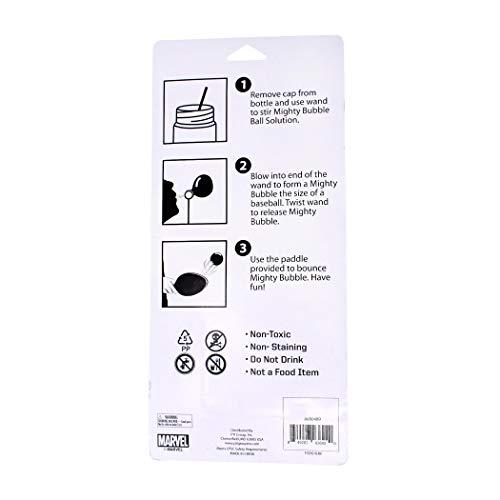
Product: Avengers Mighty Bubble Ball
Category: Toys & Games | Dress Up & Pretend Play | Accessories
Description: Perfect gift or basket stuffer – the MIGHTY bubble Ball comes in your child's favorite licensed character and the Egg shaped paddle makes it a perfect Easter stuffer idea.
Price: $7.95
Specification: ProductDimensions:8x1.8x10inches|ItemWeight:5.4ounces|ShippingWeight:5.4ounces(Viewshippingratesandpolicies)|ASIN:B07MY3SN5L|Itemmodelnumber:AV00489|Manufacturerrecommendedage:3yearsandup